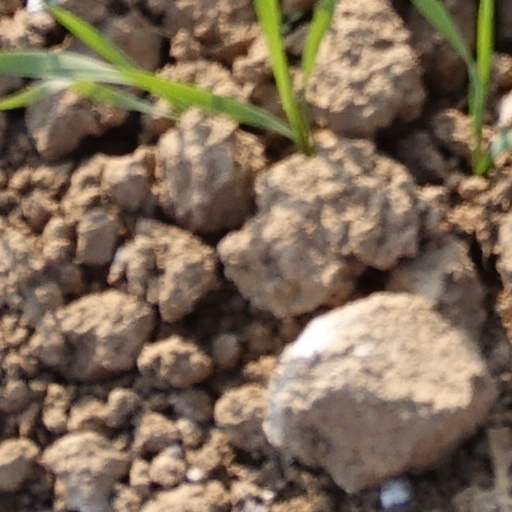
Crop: wheat